Question: Please indicate a possible affordance area of bicycle that can be used for sitting on
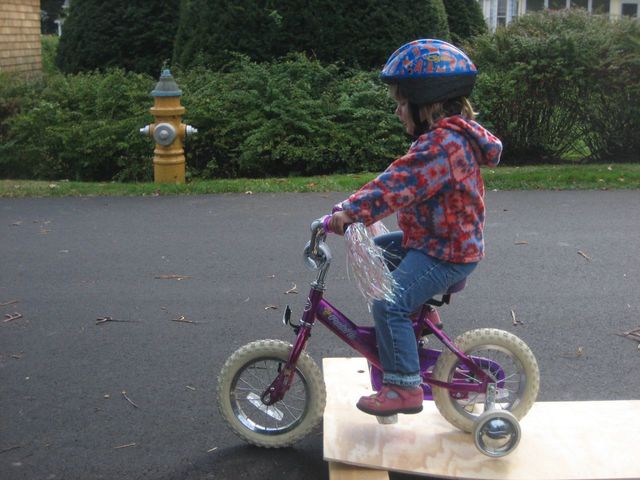
Answer: [426.235, 269.702, 469.464, 292.808]